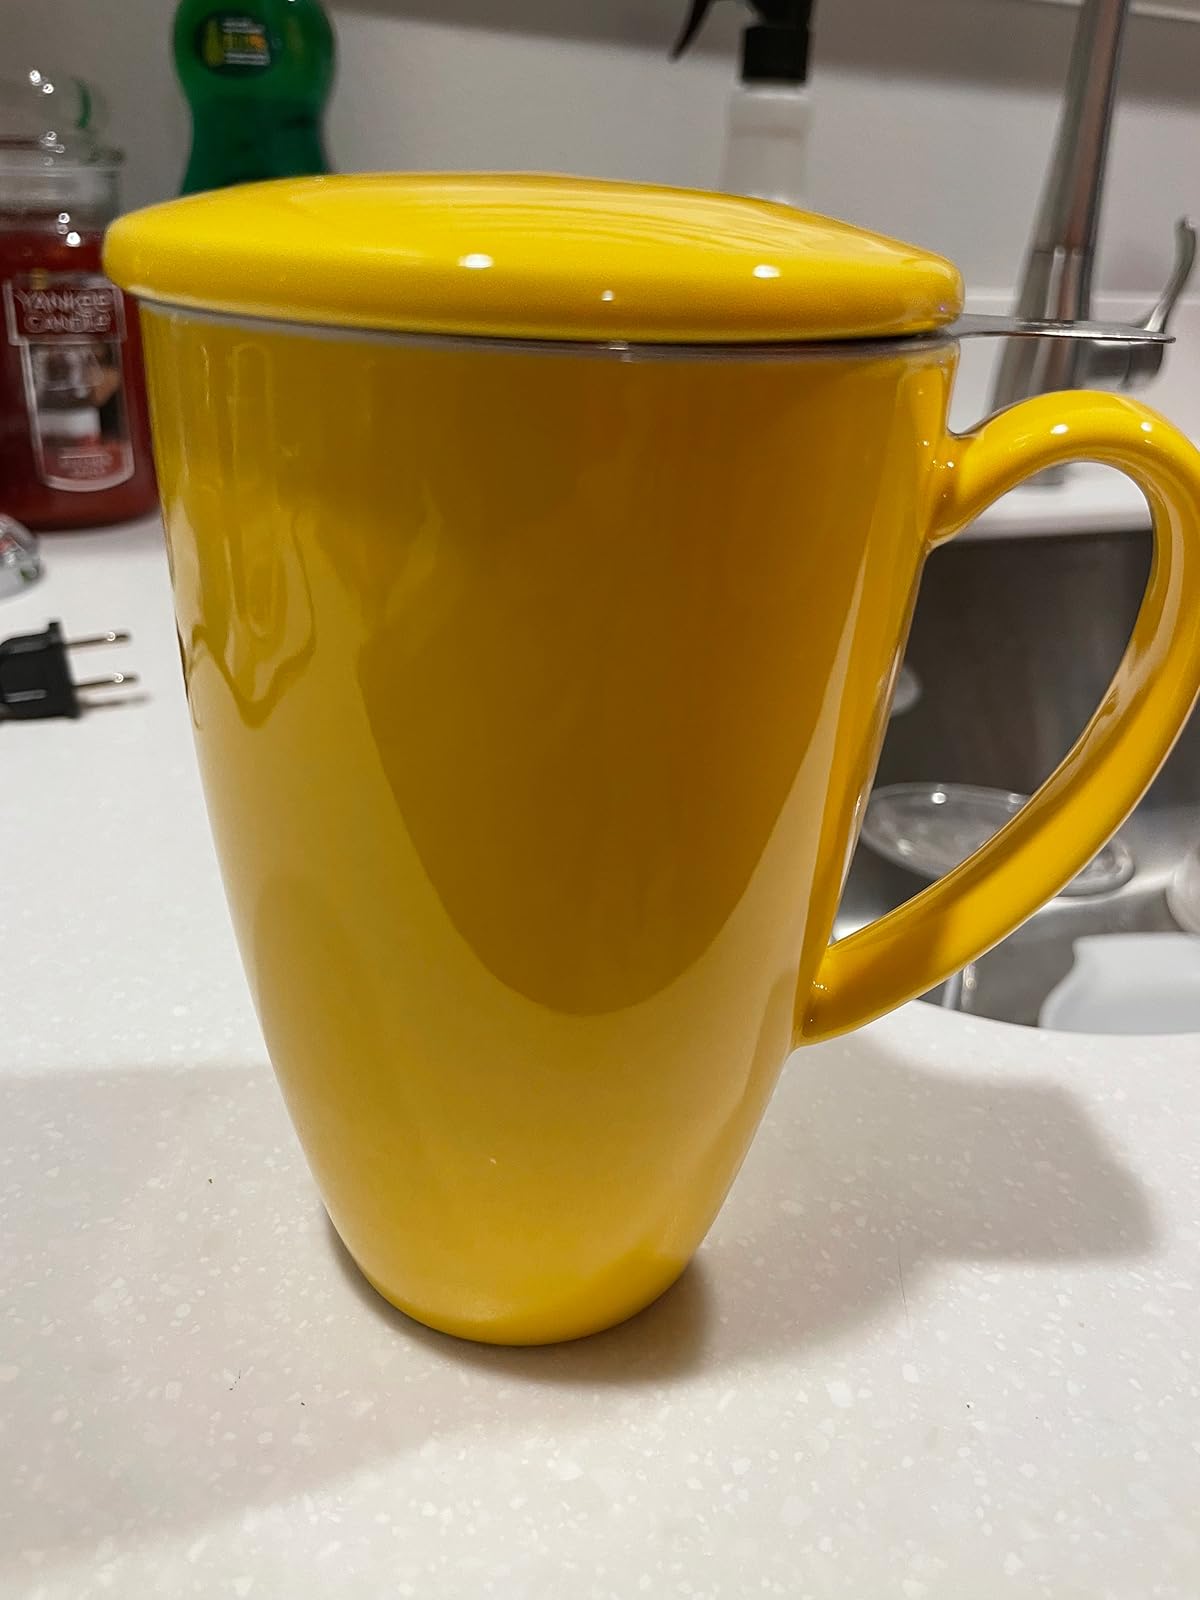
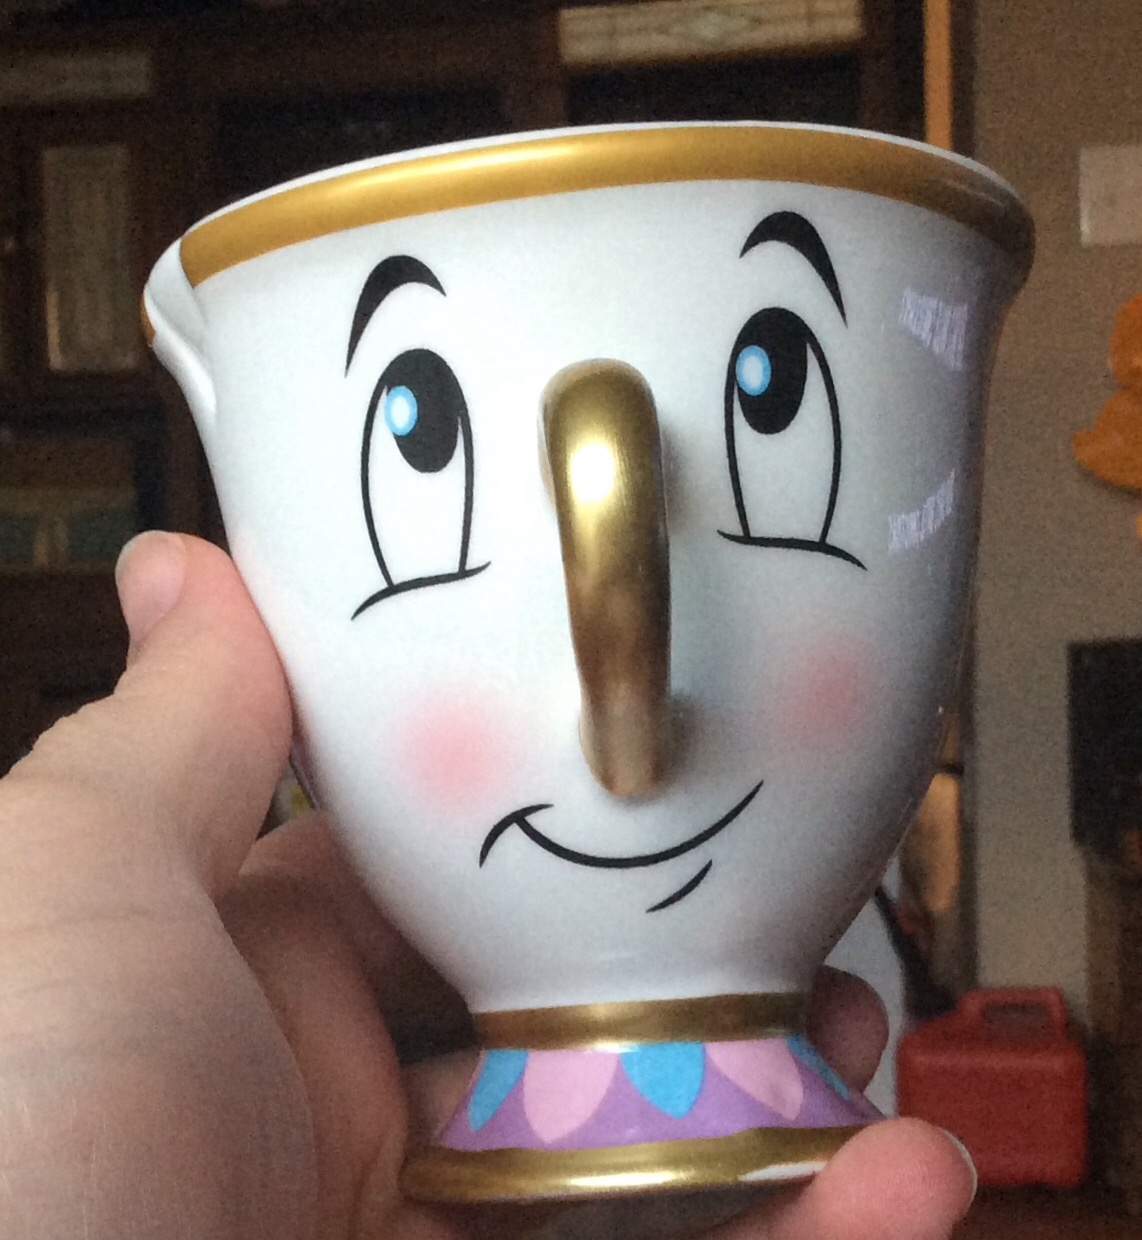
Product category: items_mug
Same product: no